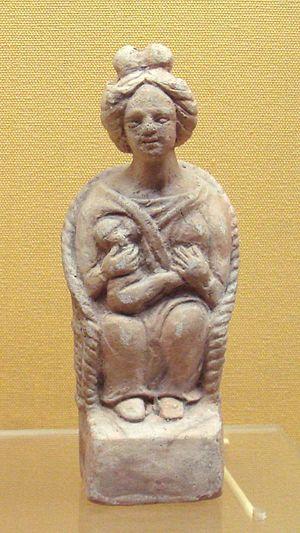
Dans la mythologie celtique, Dea Matrona était en gaule la déesse de la rivière Marne.
Les Meldes étaient un peuple celte, dont le territoire se situait dans l’actuelle région Île-de-France, sur la Marne. Leur capitale, Iantinum, était à l’emplacement de la ville de Meaux actuelle, à laquelle ils ont laissé leur nom. Ils avaient pour voisins les Suessions – dont ils auraient été les clients - au nord, les Parisii à l’ouest, les Sénons au sud et les Catalauni à l’est.